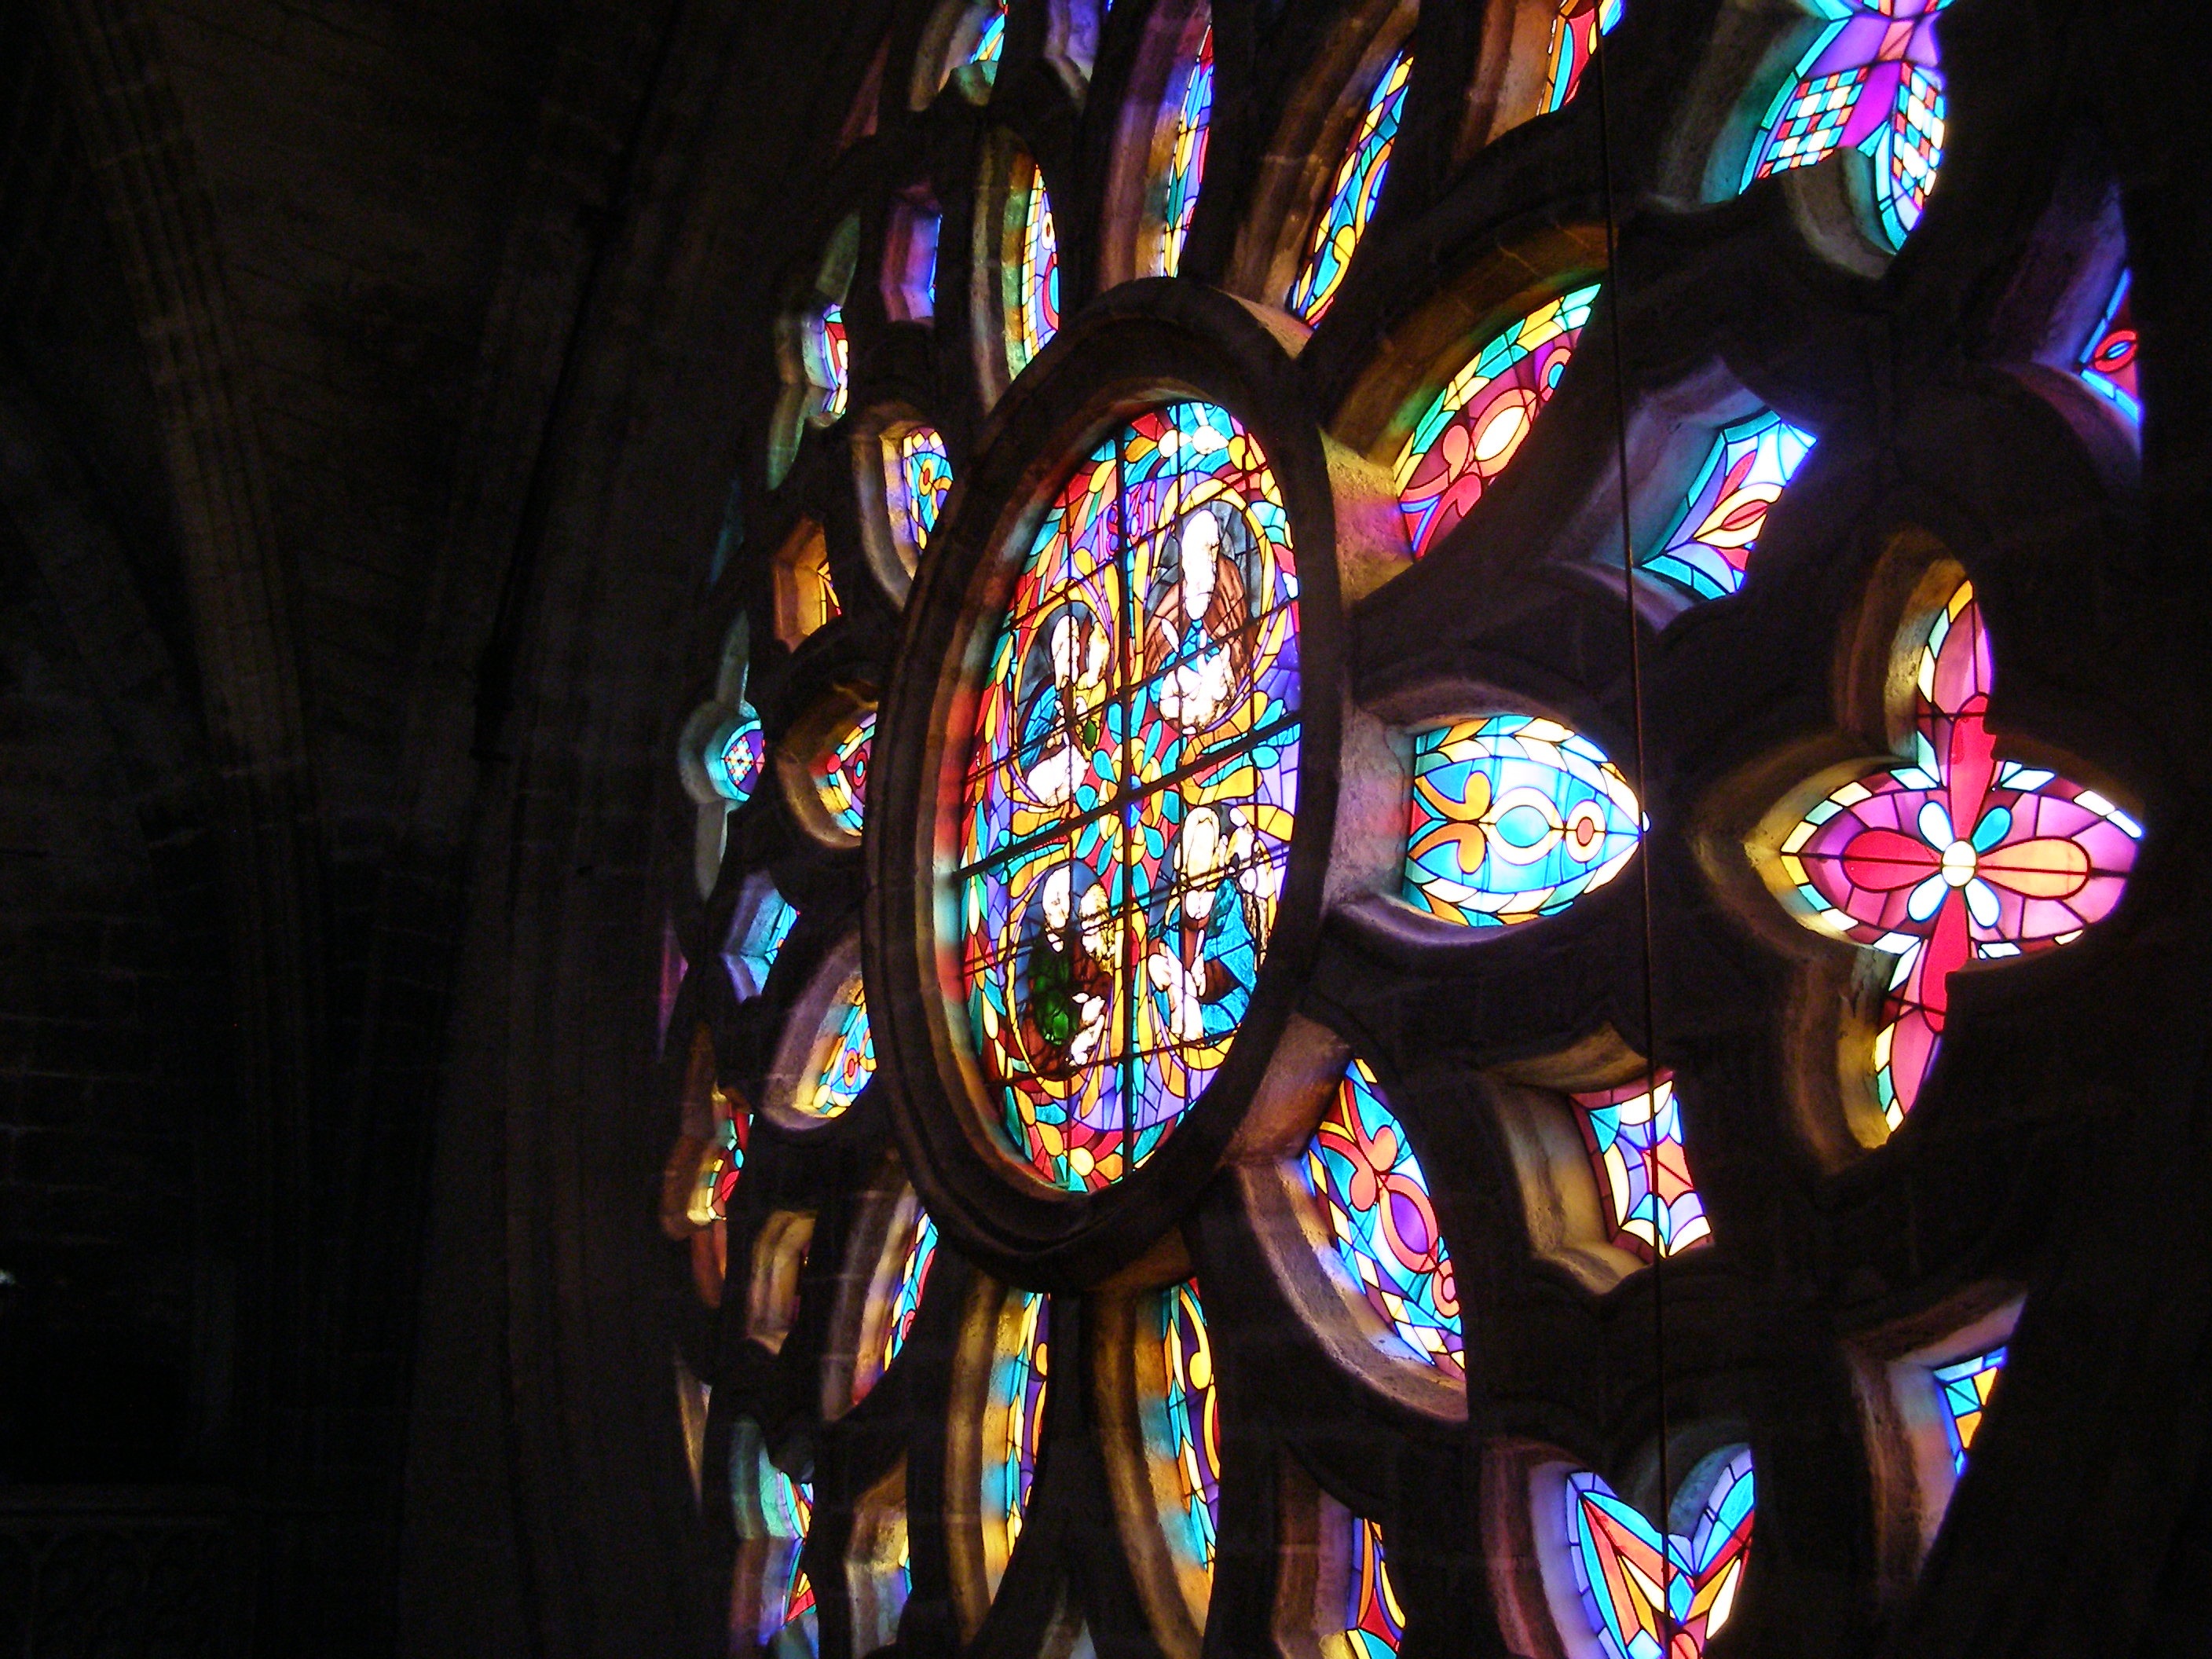
light, architecture, window, glass, color, church, cathedral, material, stained glass, circle, symmetry, seville, rosette, stained glass window